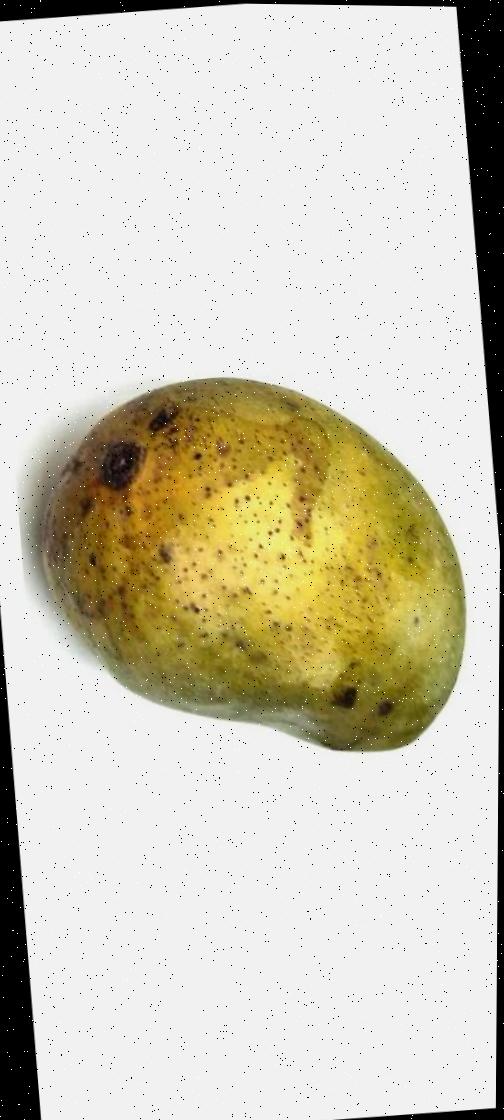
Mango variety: Fazli Classic